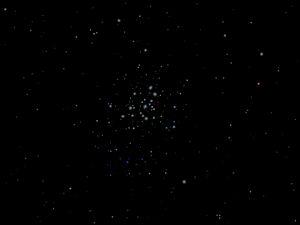
Le Catalogue Caldwell est un catalogue astronomique regroupant 109 amas stellaires, nébuleuses et galaxies pour aider les astronomes amateurs dans leurs observations. La liste a été compilée par Sir Patrick Moore Caldwell, mieux connu sous le nom Patrick Moore, pour compléter le Catalogue Messier. Celui-ci a rapidement dressé une liste de 109 objets et l'a ensuite publiée dans Sky & Telescope en décembre 1995.
Voici une liste non exhaustive d'amas stellaires, classée par ordre alphabétique de constellations.
NGC 6231 est un amas ouvert proche de Zeta Scorpii. Zeta1 est membre de cet amas d'étoiles.